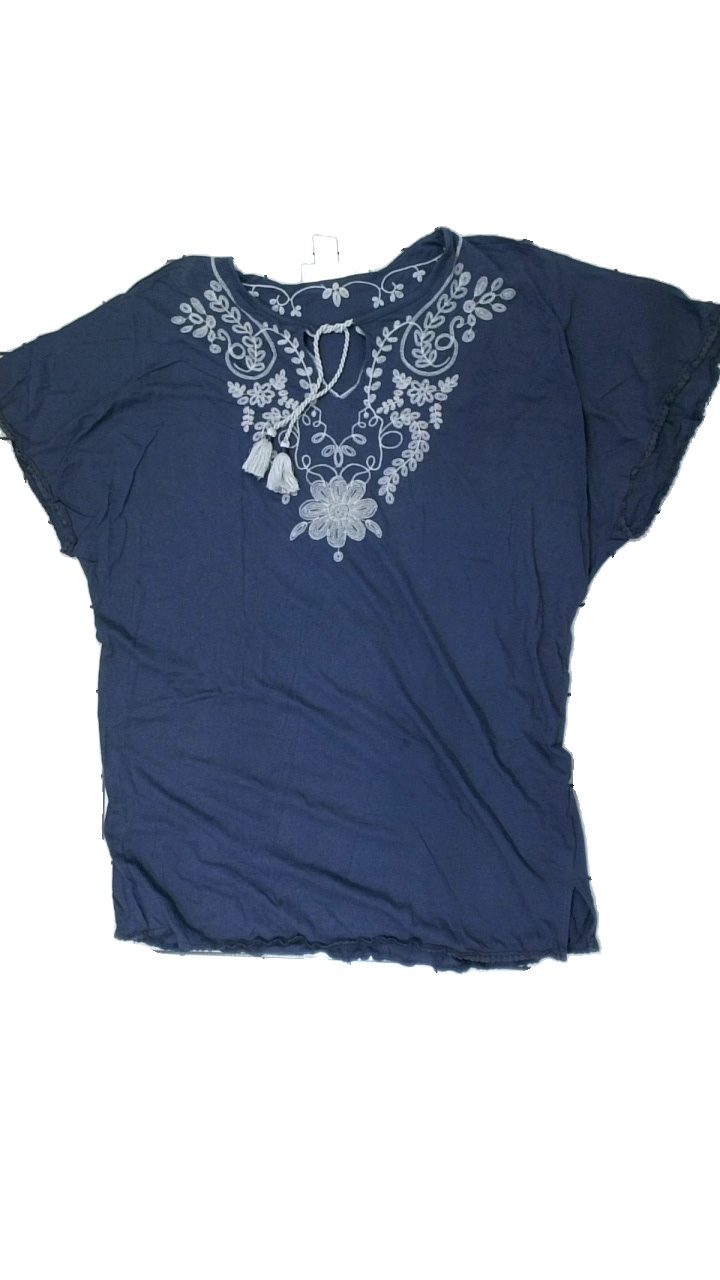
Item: T-shirt (Ladies)
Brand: Logg (h&m)
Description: blå t-shirt med broderade blommor runt halsen
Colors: Blue, White
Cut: Regular
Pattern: Embroidered
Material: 100% cotton
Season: All
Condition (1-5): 5
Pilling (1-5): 5
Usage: Reuse
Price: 50-100